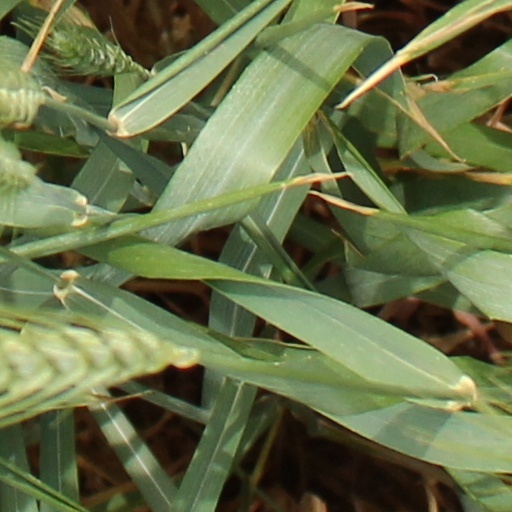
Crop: wheat